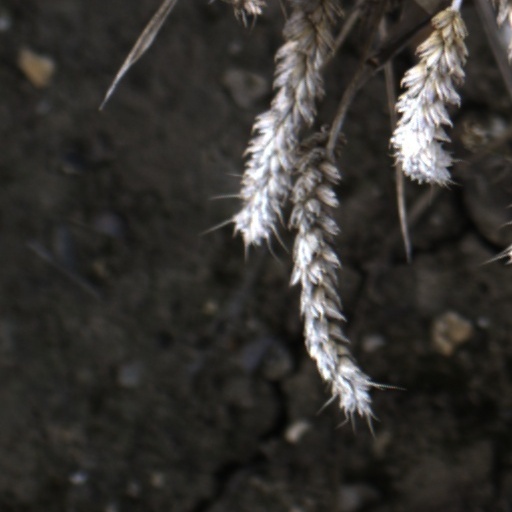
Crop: wheat